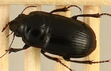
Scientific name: Euryderus grossus
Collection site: Central Plains Experimental Range NEON (CPER), plot CPER_003